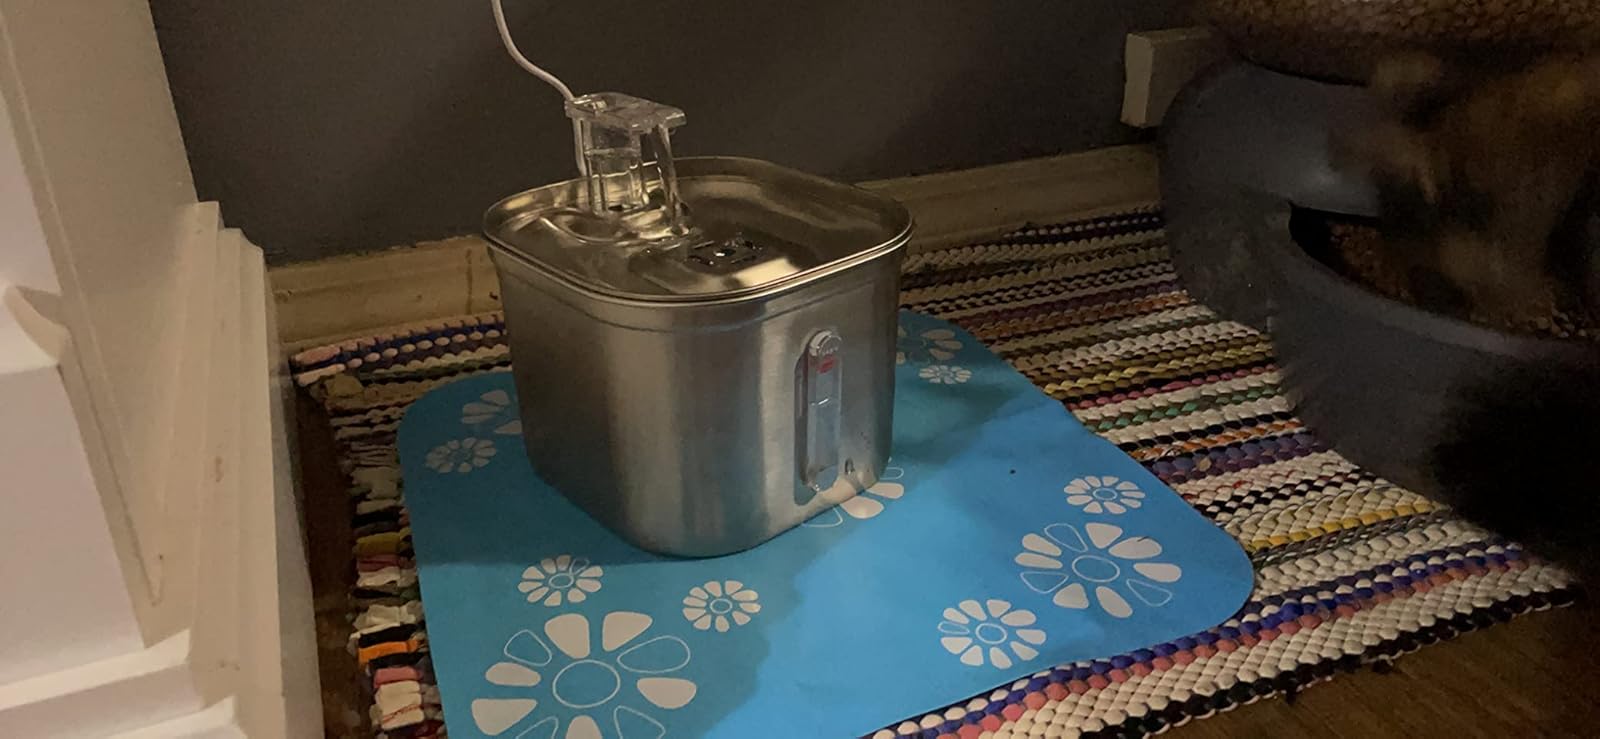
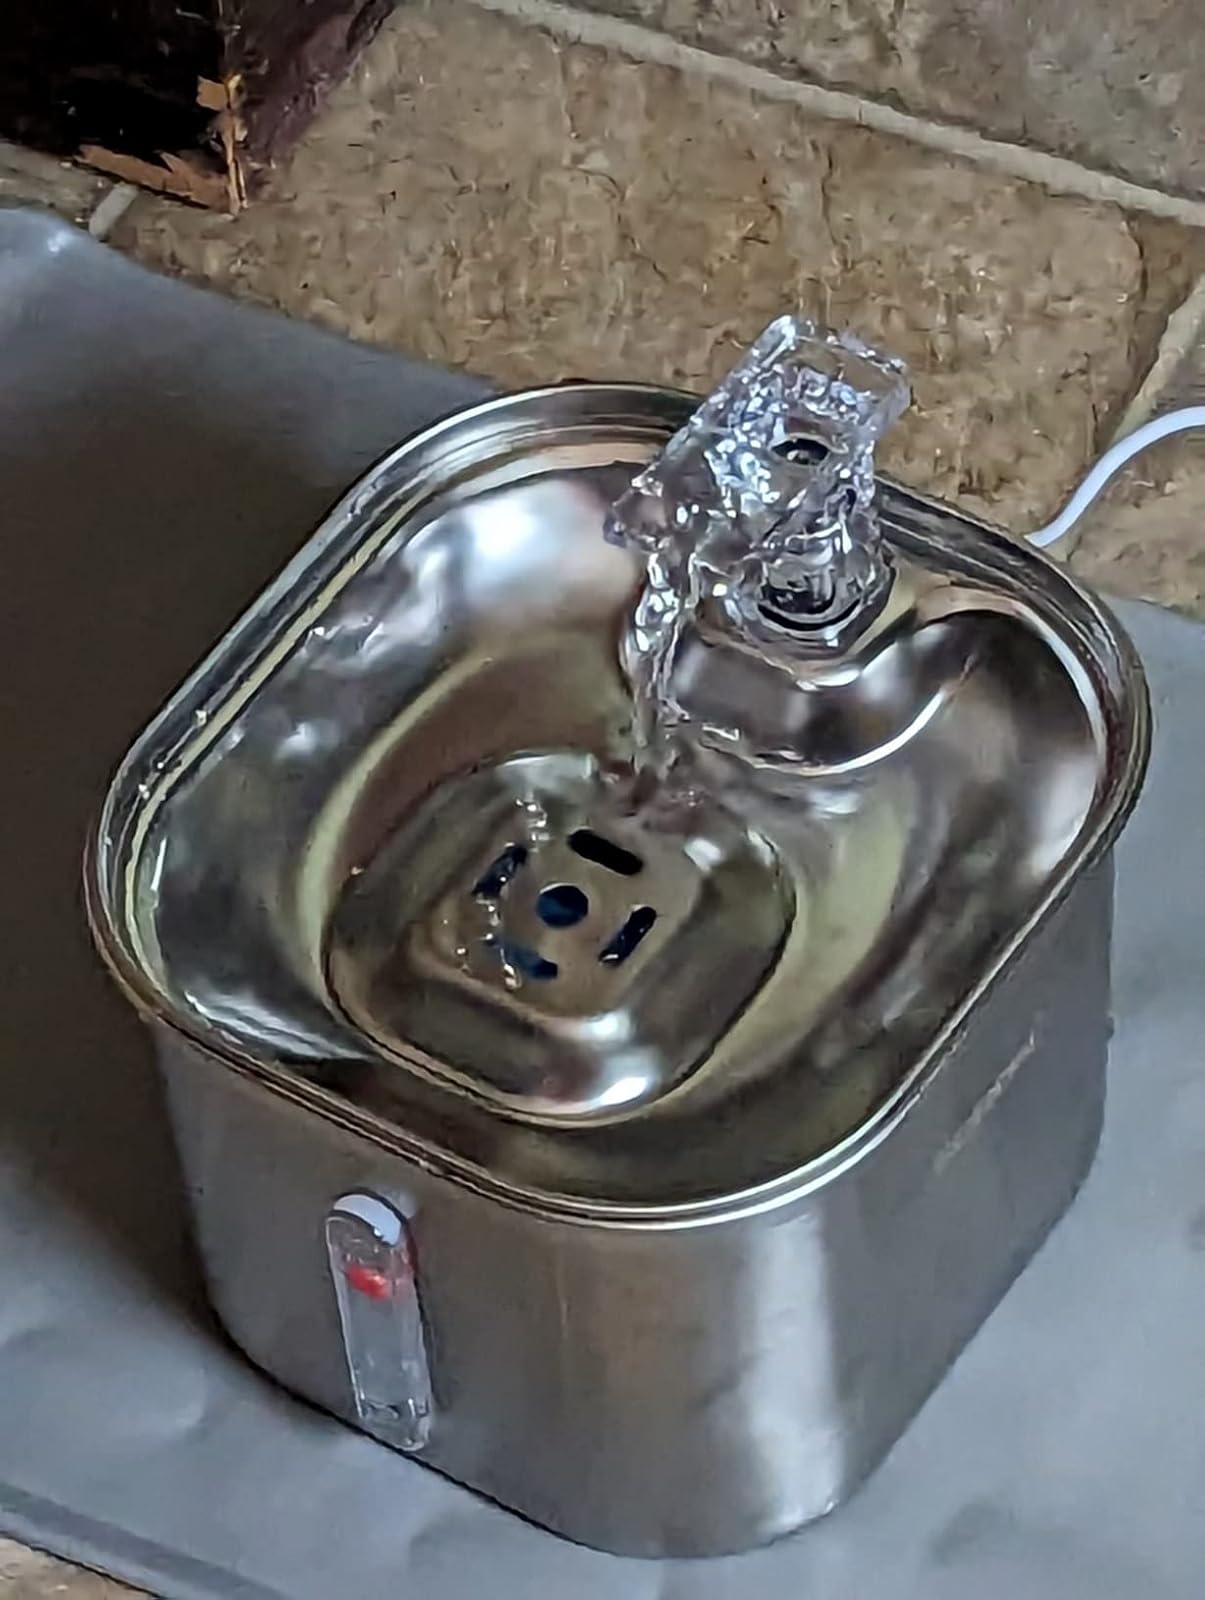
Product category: items_bowl
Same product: yes